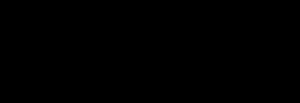
Arial est une police de caractères fournie avec plusieurs applications de Microsoft. Elle a été dessinée en 1982 par Monotype en tant que substitut meilleur marché que la célèbre Helvetica.